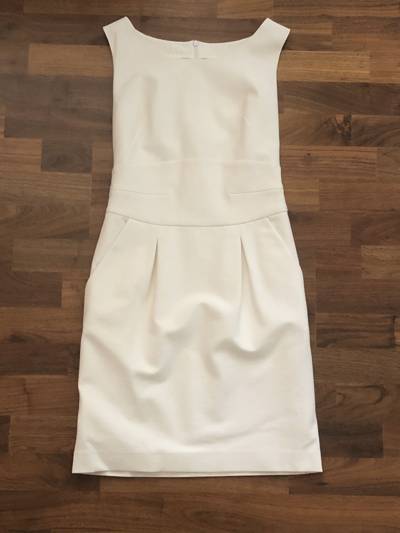
Waste category: clothes